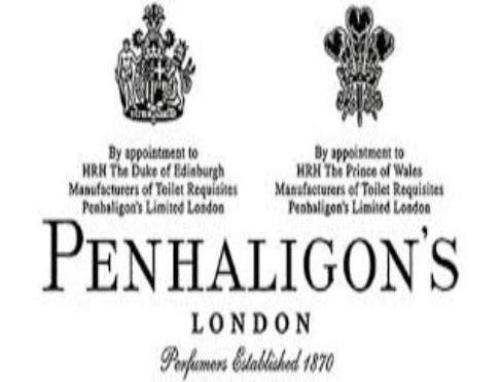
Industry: Necessities